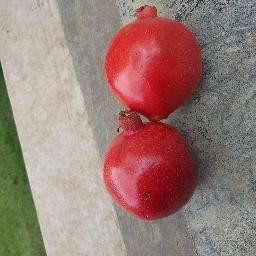
Fruit: Pomegranate
Quality: Good